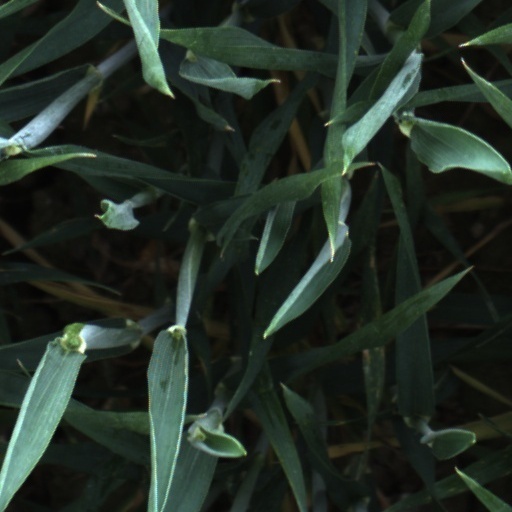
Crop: wheat